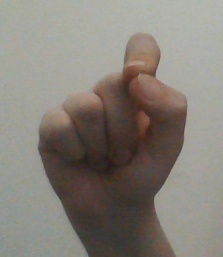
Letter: fa